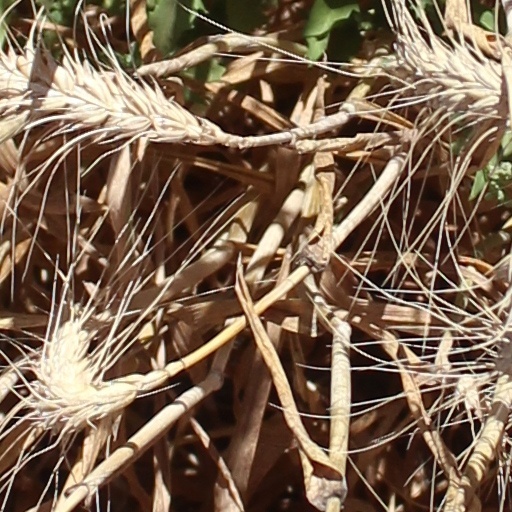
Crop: wheat